Uvac, Rudo

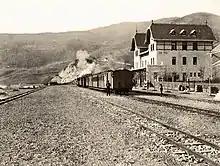
Uvac train station in 1906

Uvac is a village in the municipality of Rudo, Republic of Srpska, Bosnia and Herzegovina. It is on the border between Serbia and Republic of Srpska. Uvac was one of the two end stations of the Bosnian Eastern Railway, which had been built from Sarajevo to Uvac and Vardište during the Austro-Hungarian rule in Bosnia and Herzegovina. Construction of the line started in 1903. It was completed in 1906, using the track gauge. With the cost of 75 million gold crowns, which approximately translates to 450 thousand gold crowns per kilometer, it was one of the most expensive railways in the world built by that time. The extension to Priboj was built in 1928, and opened for traffic on 1 January 1929. The line was closed down in 1978, and dismantled afterwards.